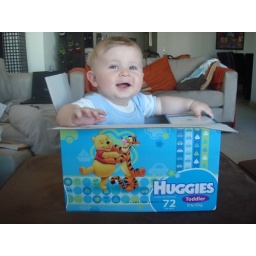
boy in a box 1